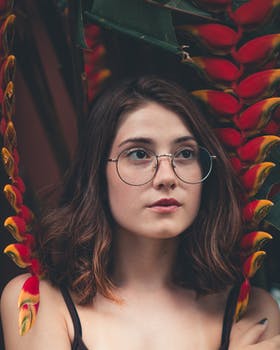
Label: No Watermark